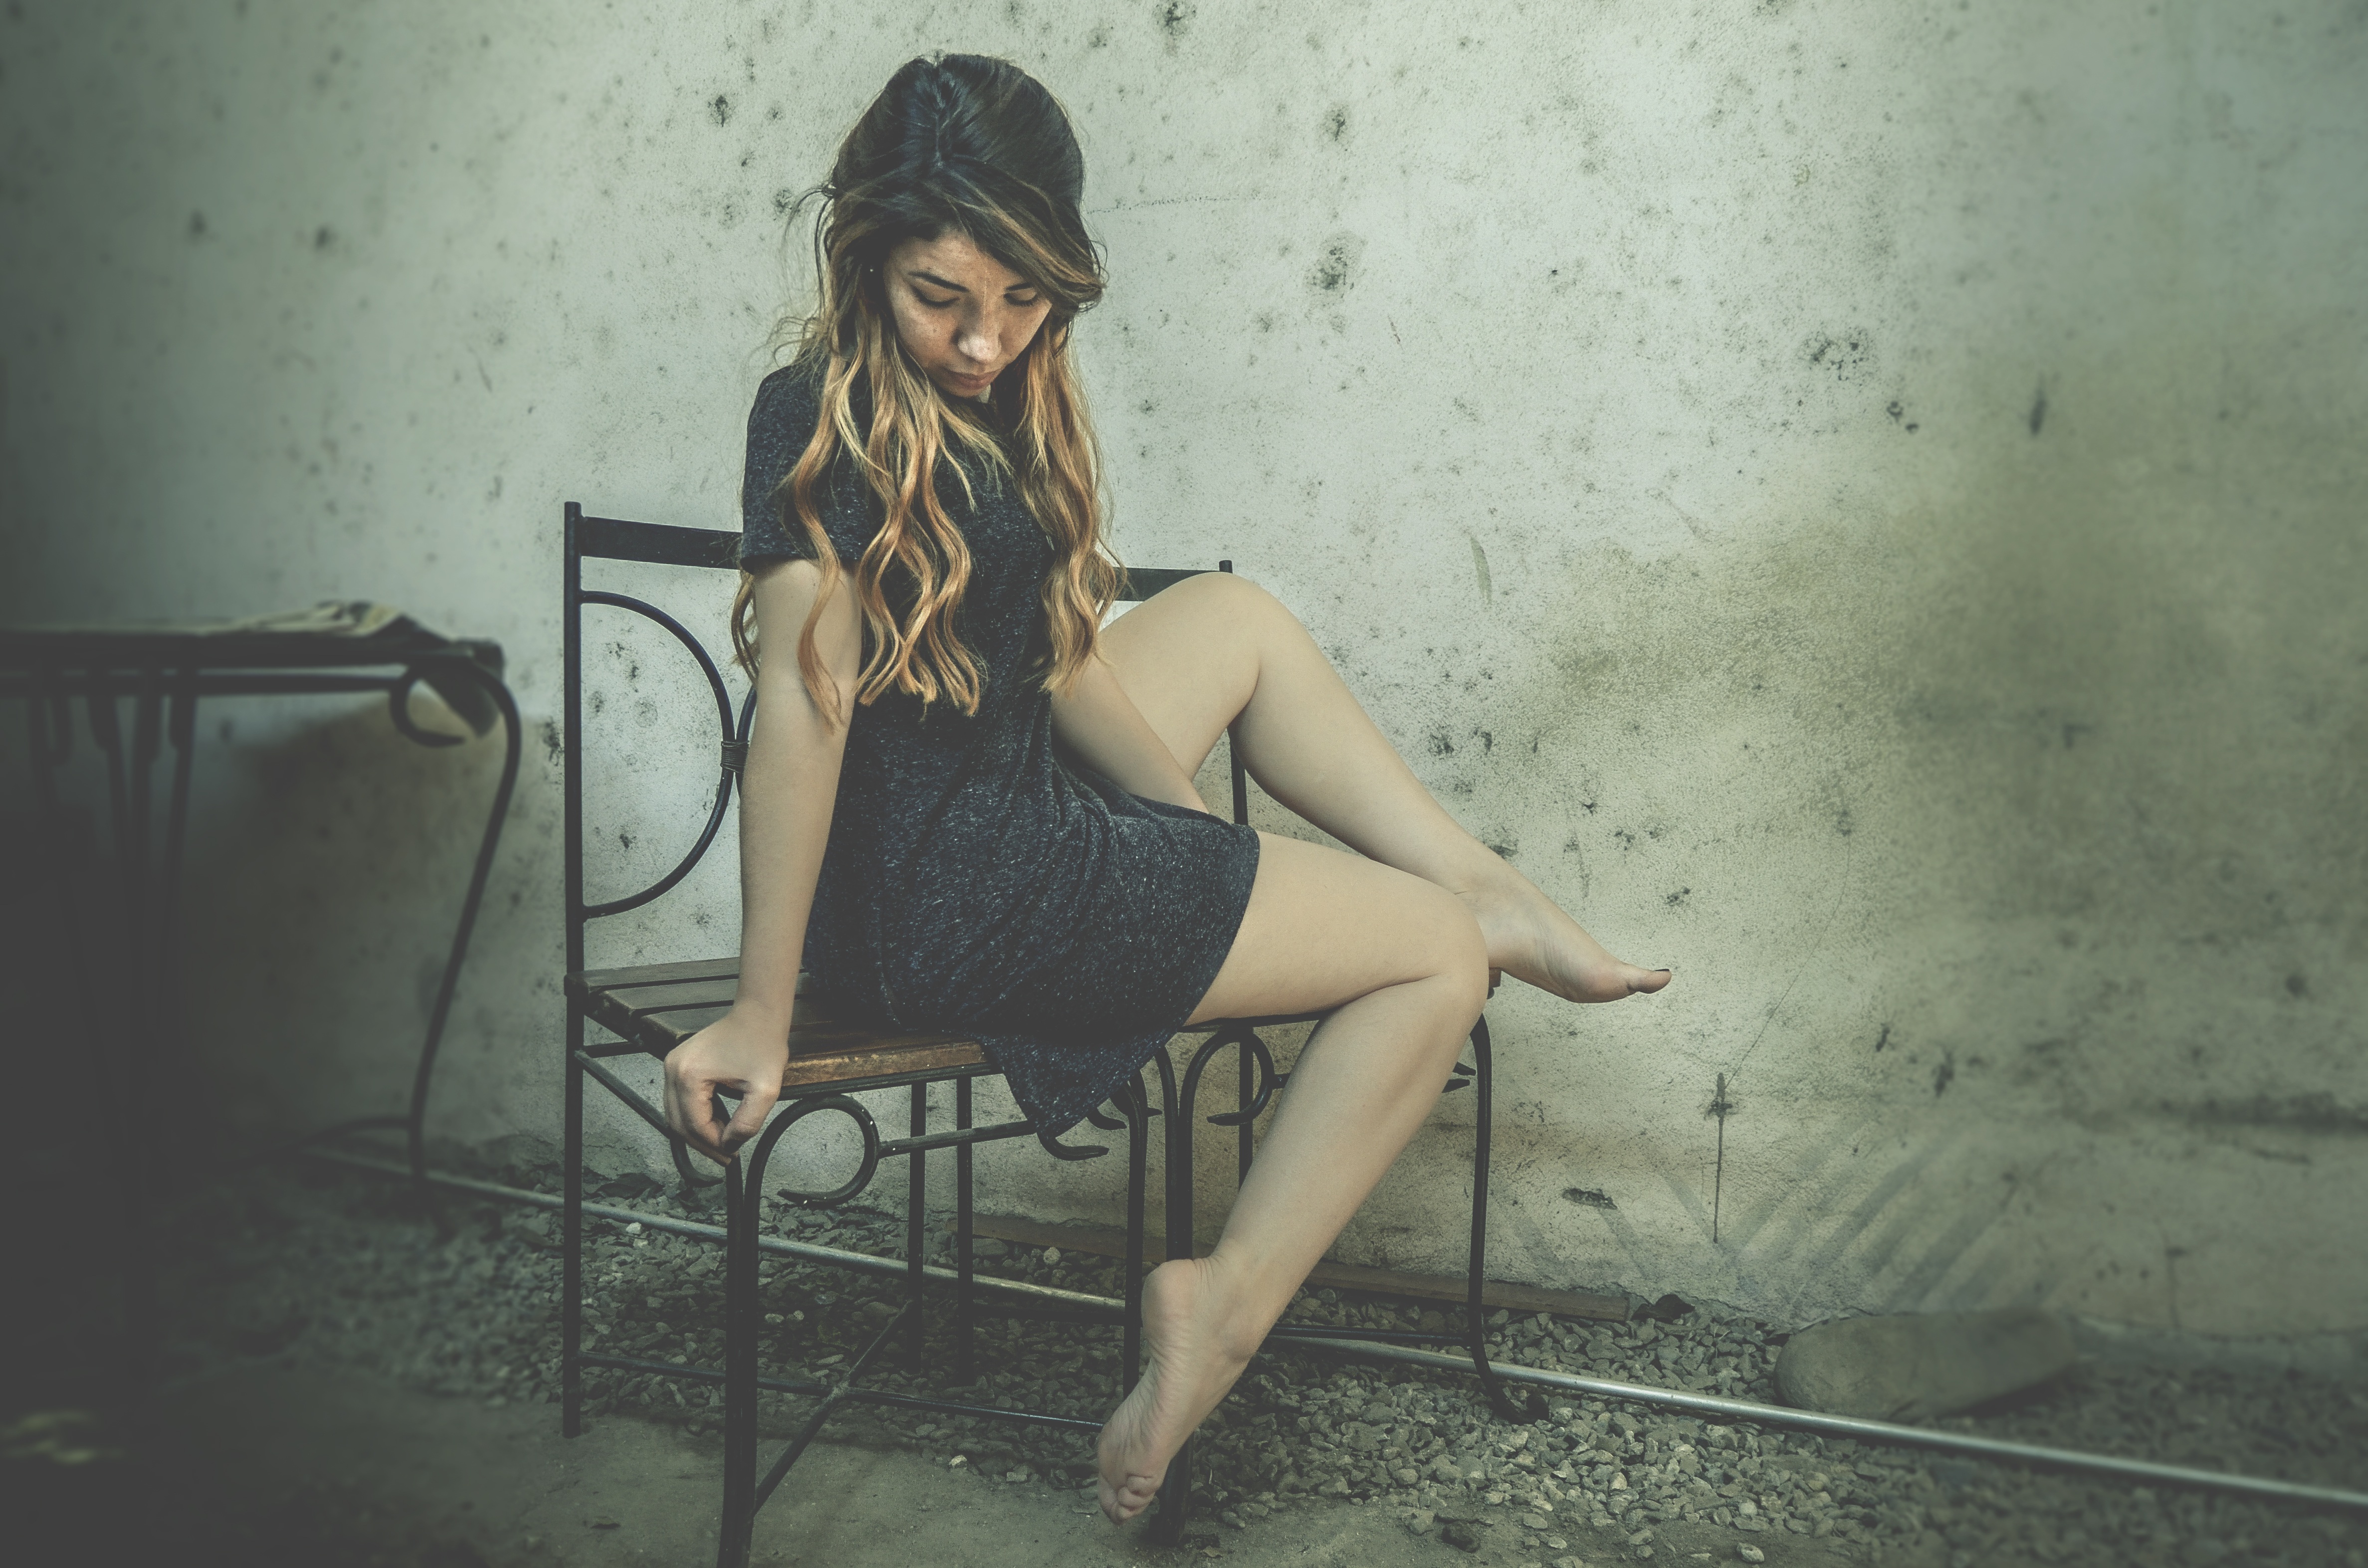
white, photograph, black, person, human positions, image, sitting, woman, girl, snapshot, photography, lady, beauty, skin, model, photo shoot, dress, fashion, art model, leg, hand, portrait